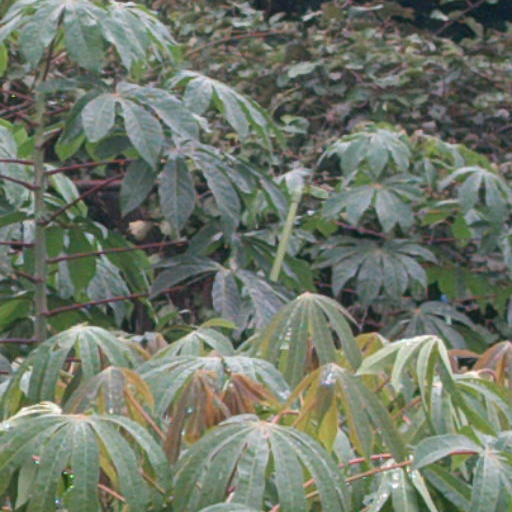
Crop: cassava